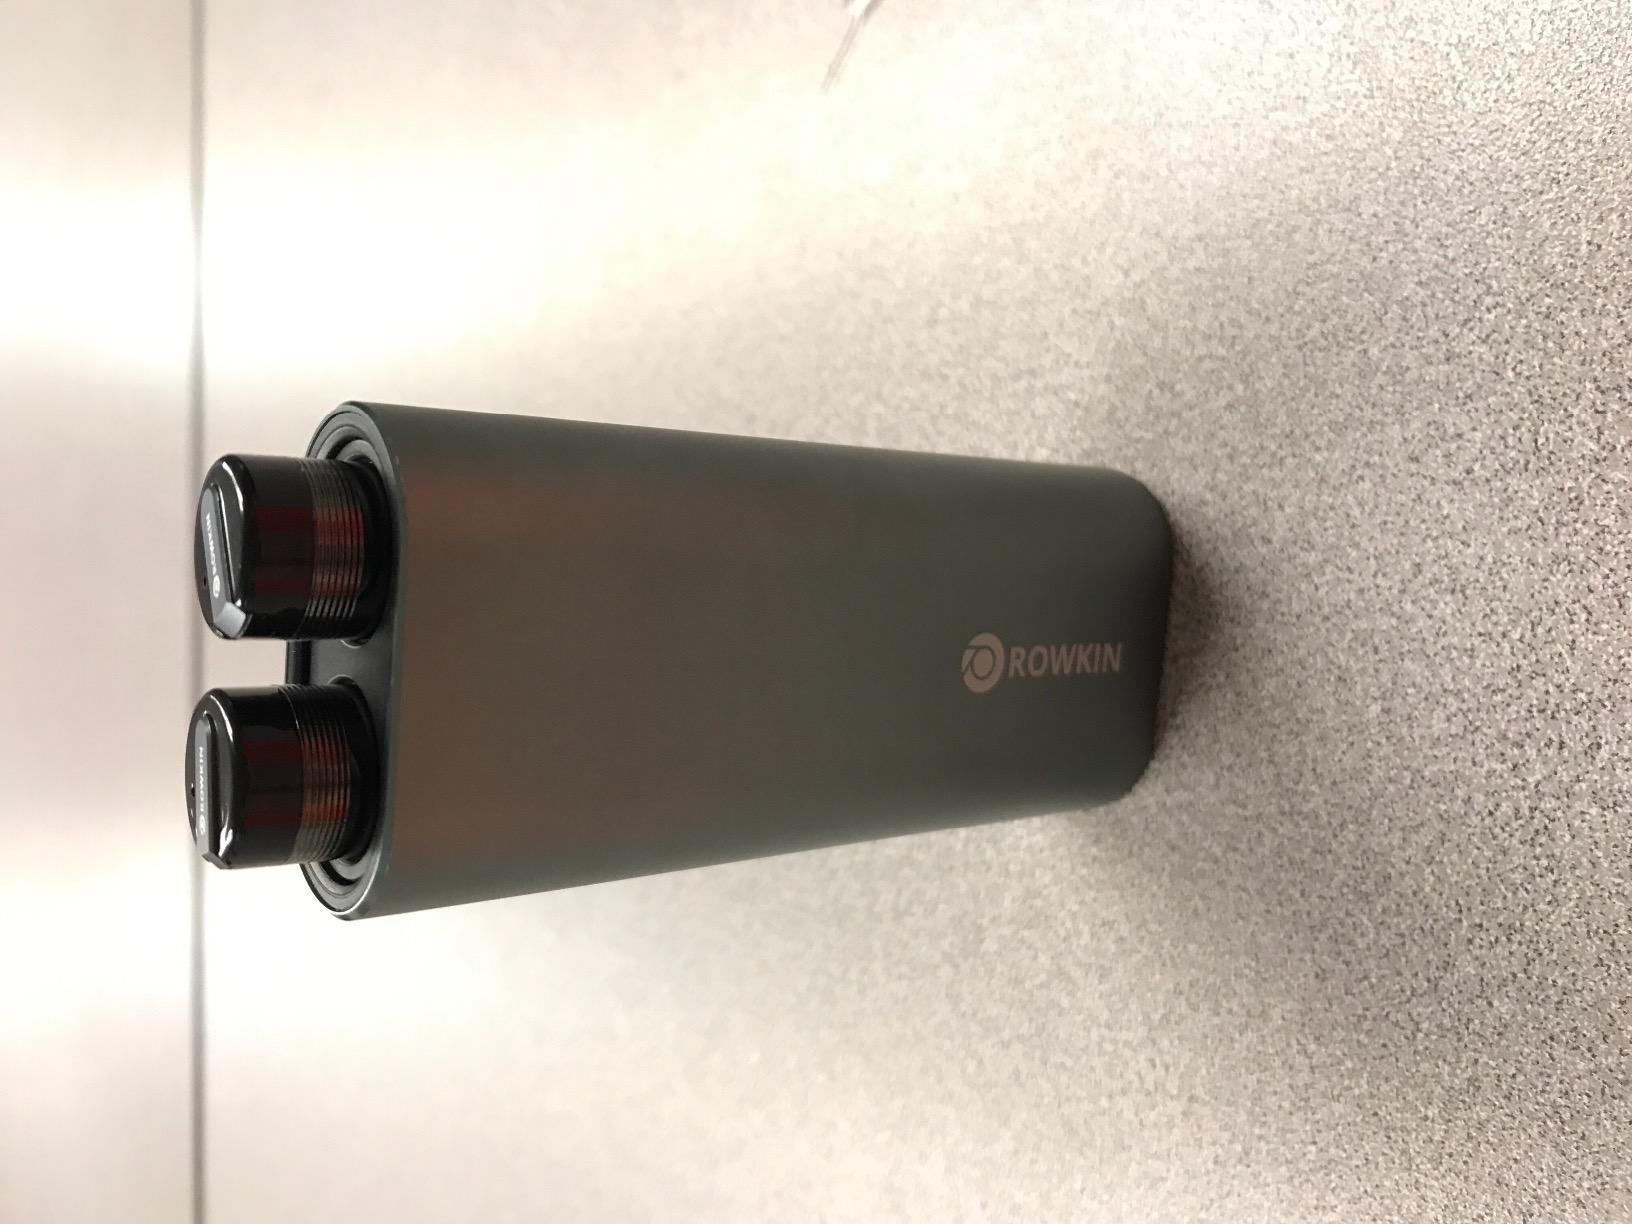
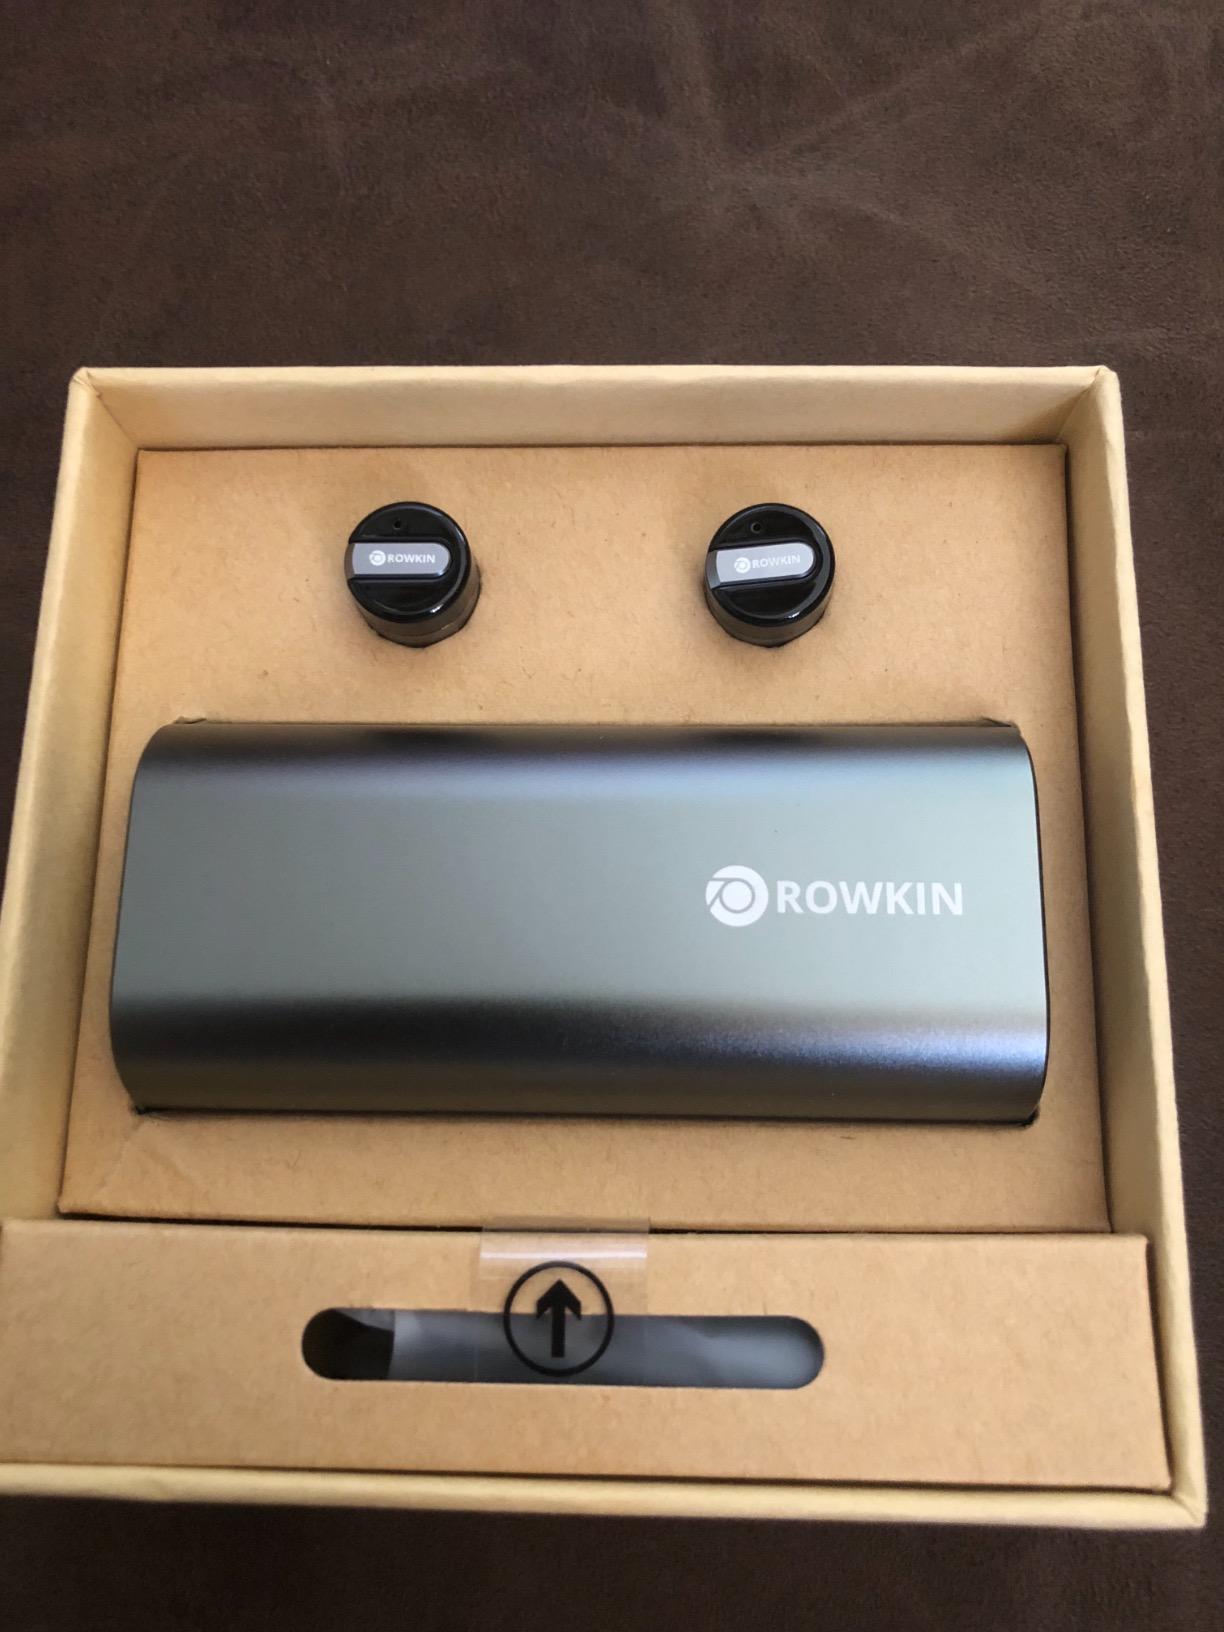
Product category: headphones
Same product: yes